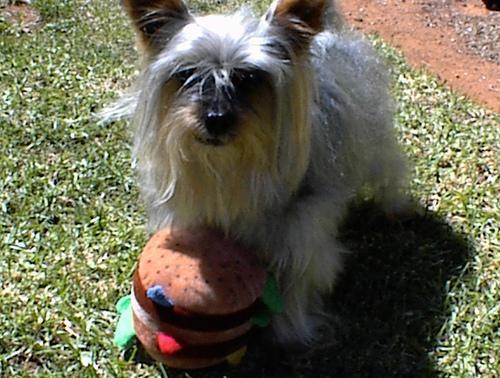
Australian_terrier